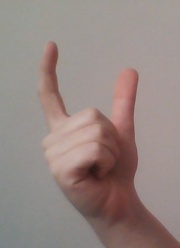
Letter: nun